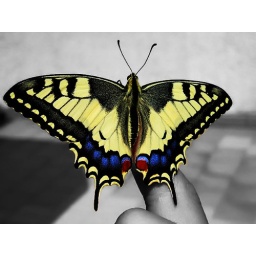
farfalla allevata in una scatola di kellog's. - home made butterfly -